U.S. Route 222 Business (Reading, Pennsylvania)

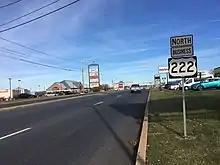
US 222 Bus. northbound on 5th Street Highway in Muhlenberg Township

US 222 Bus. begins at an interchange with the US 222 freeway near Mohnton in Cumru Township, Berks County, with access from the northbound lanes and access to the southbound lanes. From this interchange, the business route heads northeast on Lancaster Avenue, a four-lane road with one northbound lane, two southbound lanes, and a center left-turn lane that passes a mix of homes and businesses. The road passes through the community of Montrose before it comes to an intersection with PA 724, where it widens to a four-lane divided highway. At this point, PA 724 turns east to form a concurrency with US 222 Bus. on Lancaster Avenue, a five-lane road with a center left-turn lane. The road briefly runs along the border between the borough of Wyomissing to the north and Cumru Township to the south before it crosses Wyomissing Creek and enters the borough of Shillington, where it narrows to a two-lane undivided road past homes and some businesses that runs east-southeast. US 222 Bus. splits from PA 724 by continuing northeast on Lancaster Avenue, a three-lane road with a center left-turn lane that passes through residential areas with some commercial establishments, heading to the north of Governor Mifflin Senior High School.